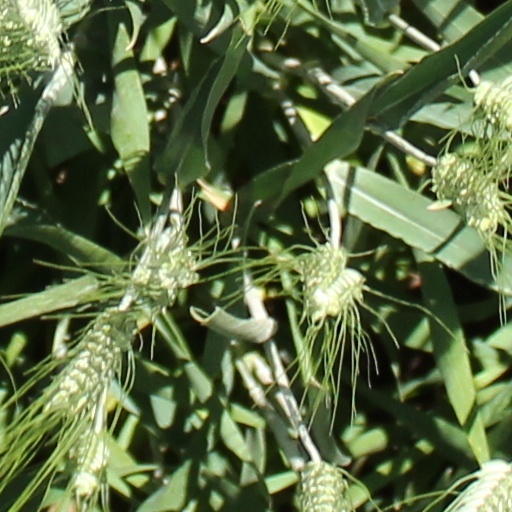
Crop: wheat